Chetniks

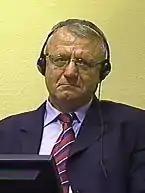
Vojislav Šešelj under trial at the ICTY.

Croatian historian Vladimir Žerjavić initially estimated the number of Muslims and Croats killed by the Chetniks as 65,000 (33,000 Muslims and 32,000 Croats; both combatants and civilians). In 1997, he revised this figure down to 47,000 dead (29,000 Muslims and 18,000 Croats). According to Vladimir Geiger of the Croatian Institute of History, Zdravko Dizdar, a historian, estimates Chetniks killed a total of 50,000 Croats and Muslims – mostly civilians – between 1941 and 1945. According to Ramet, the Chetniks completely destroyed 300 villages and small towns and a large number of mosques and Catholic churches. Some historians contend that during this period genocide was committed against Muslims and Croats.